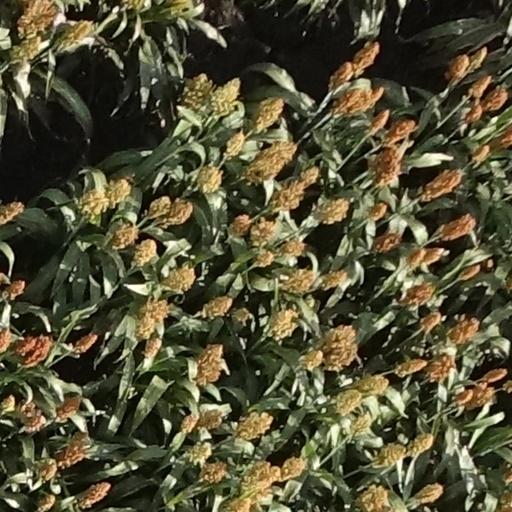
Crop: sorghum